Juliet Simms

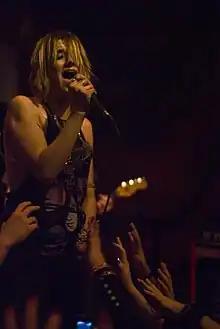
Simms performing with Automatic Loveletter in 2008

Simms was the front woman and songwriter/guitarist for the band Automatic Loveletter from 2006 to 2011, releasing four EPs and two full-length albums before their disbandment in late 2011. Automatic Loveletter released its debut album, "Truth or Dare", on June 22, 2010, followed by the album "The Kids Will Take Their Monsters On" through an independent record label, Paper & Plastick, on June 23, 2011.